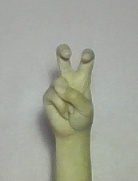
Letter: toot